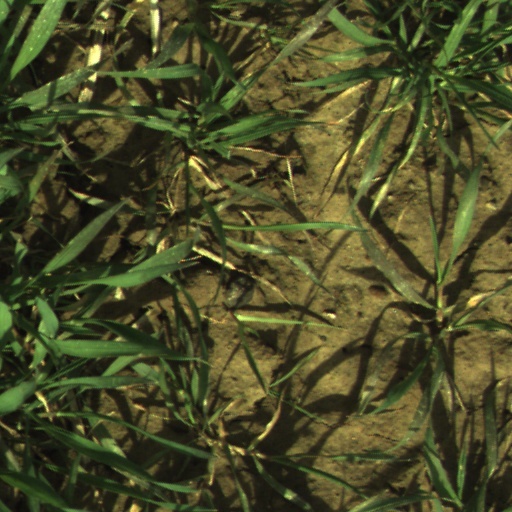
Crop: wheat